Robert Barrat

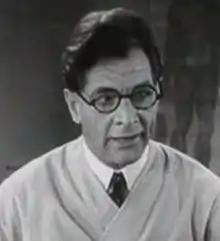
Barrat in "A Very Honorable Guy" (1934)

Barrat appeared in around 150 films, uncredited in some of them, in a Hollywood career that lasted four decades. He appeared in seven pictures with James Cagney during the 1930s. He played Nick, the sexually abusive father of Barbara Stanwyck's character, Lily, in the Pre-Code classic "Baby Face".